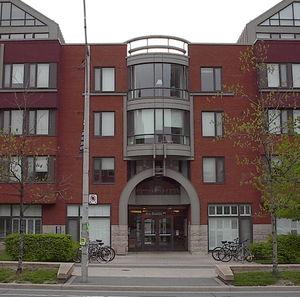
L'Université de Toronto est une université publique canadienne et l'une des universités les plus sélectives et prestigieuses du monde. Avec plus de 65 000 étudiants, elle constitue la plus grande université du Canada, puisqu'elle est en partie le résultat d'une fusion de deux universités : les Universités de Toronto et de Victoria. Elle est répartie sur trois campus : le campus principal, St-George, se trouve dans le centre de Toronto, autour de Queen's Park, tandis que les deux autres se trouvent dans l'agglomération torontoise, respectivement à Mississauga et à Scarborough.
Innis College est un des collèges constitutifs de l'université de Toronto. Il est nommé en hommage à Harold Innis, un célèbre professeur d'économie politique de l'université.